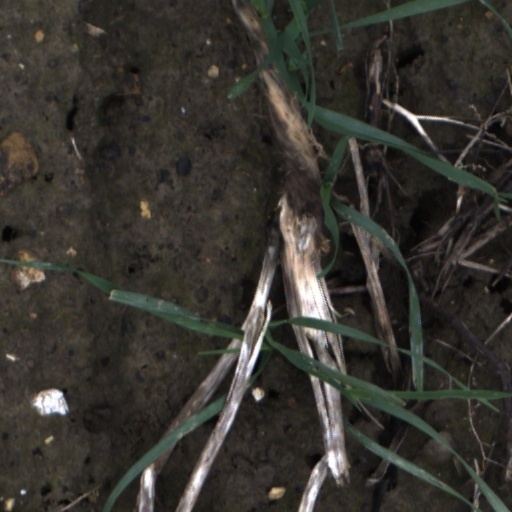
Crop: wheat